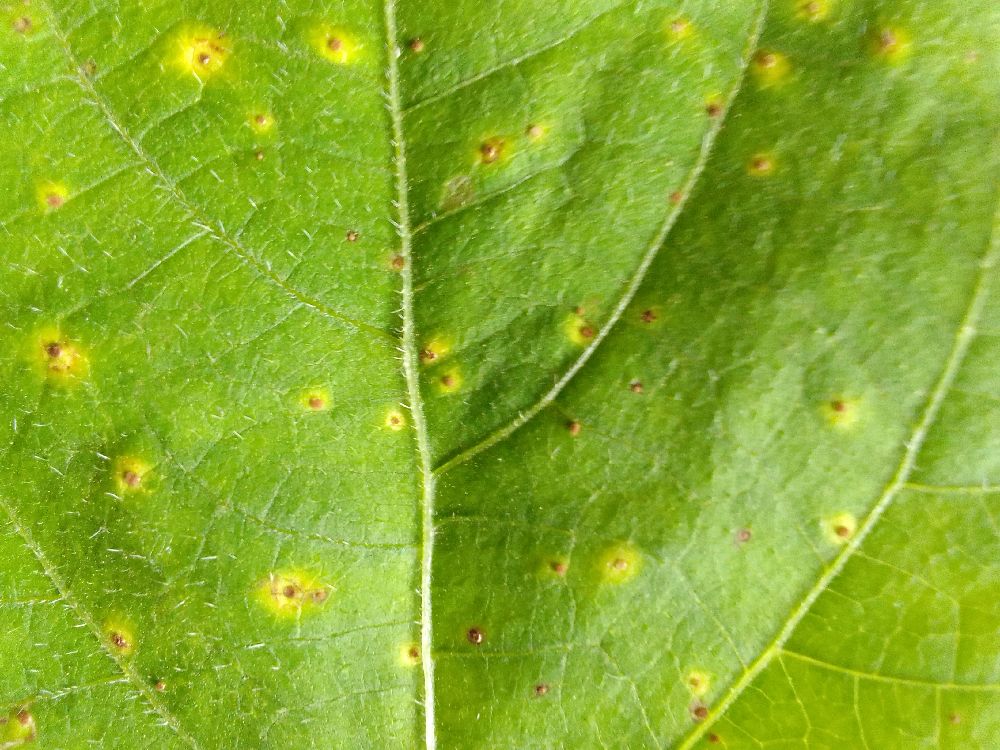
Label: rust